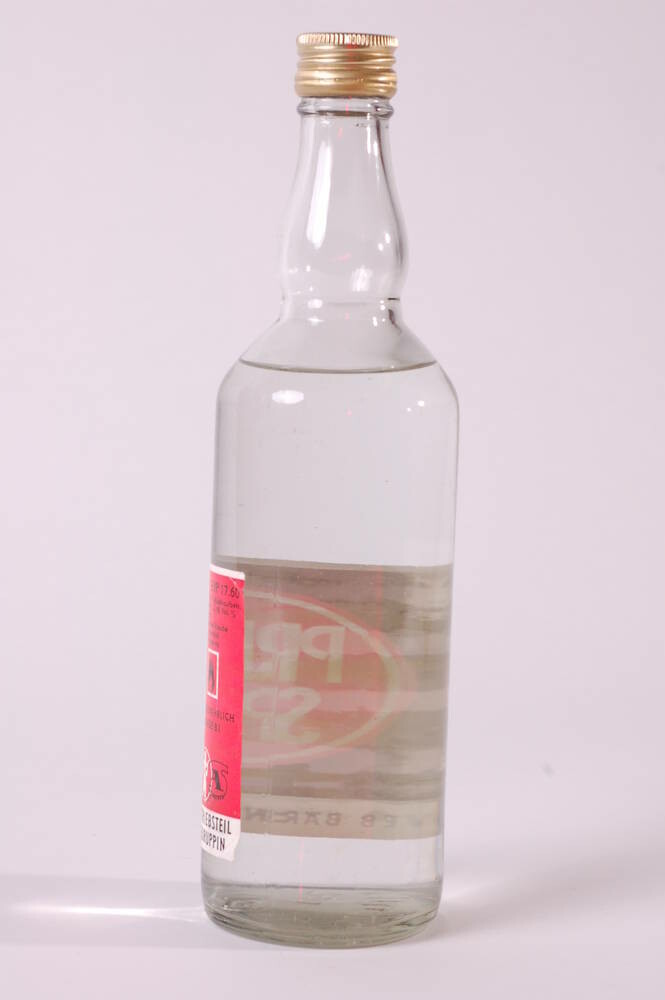
Waste category: glass